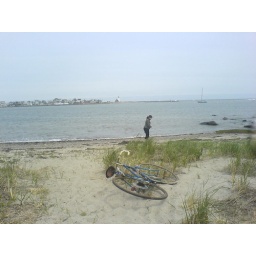
I abandoned my bike on the beach to collect shells. Note the lighthouse in the background